Arimaspi

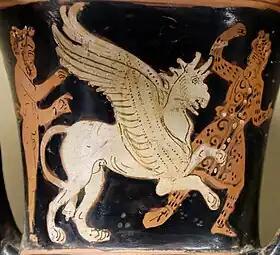
Battles between griffons and warriors in Scythian tunics and leggings were a theme for Greek vase-painters. Spiritual descendants of the one-eyed Arimaspi of Inner Asia may be found in the decorative borderlands of medieval maps and in the monstrous imagery of Hieronymus Bosch.

The Arimaspi were described by Aristeas of Proconnesus in his lost archaic poem "Arimaspea". Proconnesus is a small island in the Sea of Marmora near the mouth of the Black Sea, well situated for hearing travellers' tales of regions far north of the Black Sea. Aristeas narrates in the course of his poem that he was "wrapt in Bacchic fury" when he travelled to the north and saw the Arimaspians, as reported by Herodotus: